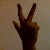
The image shows a hand gesture representing the number 3 in Indian Sign Language.